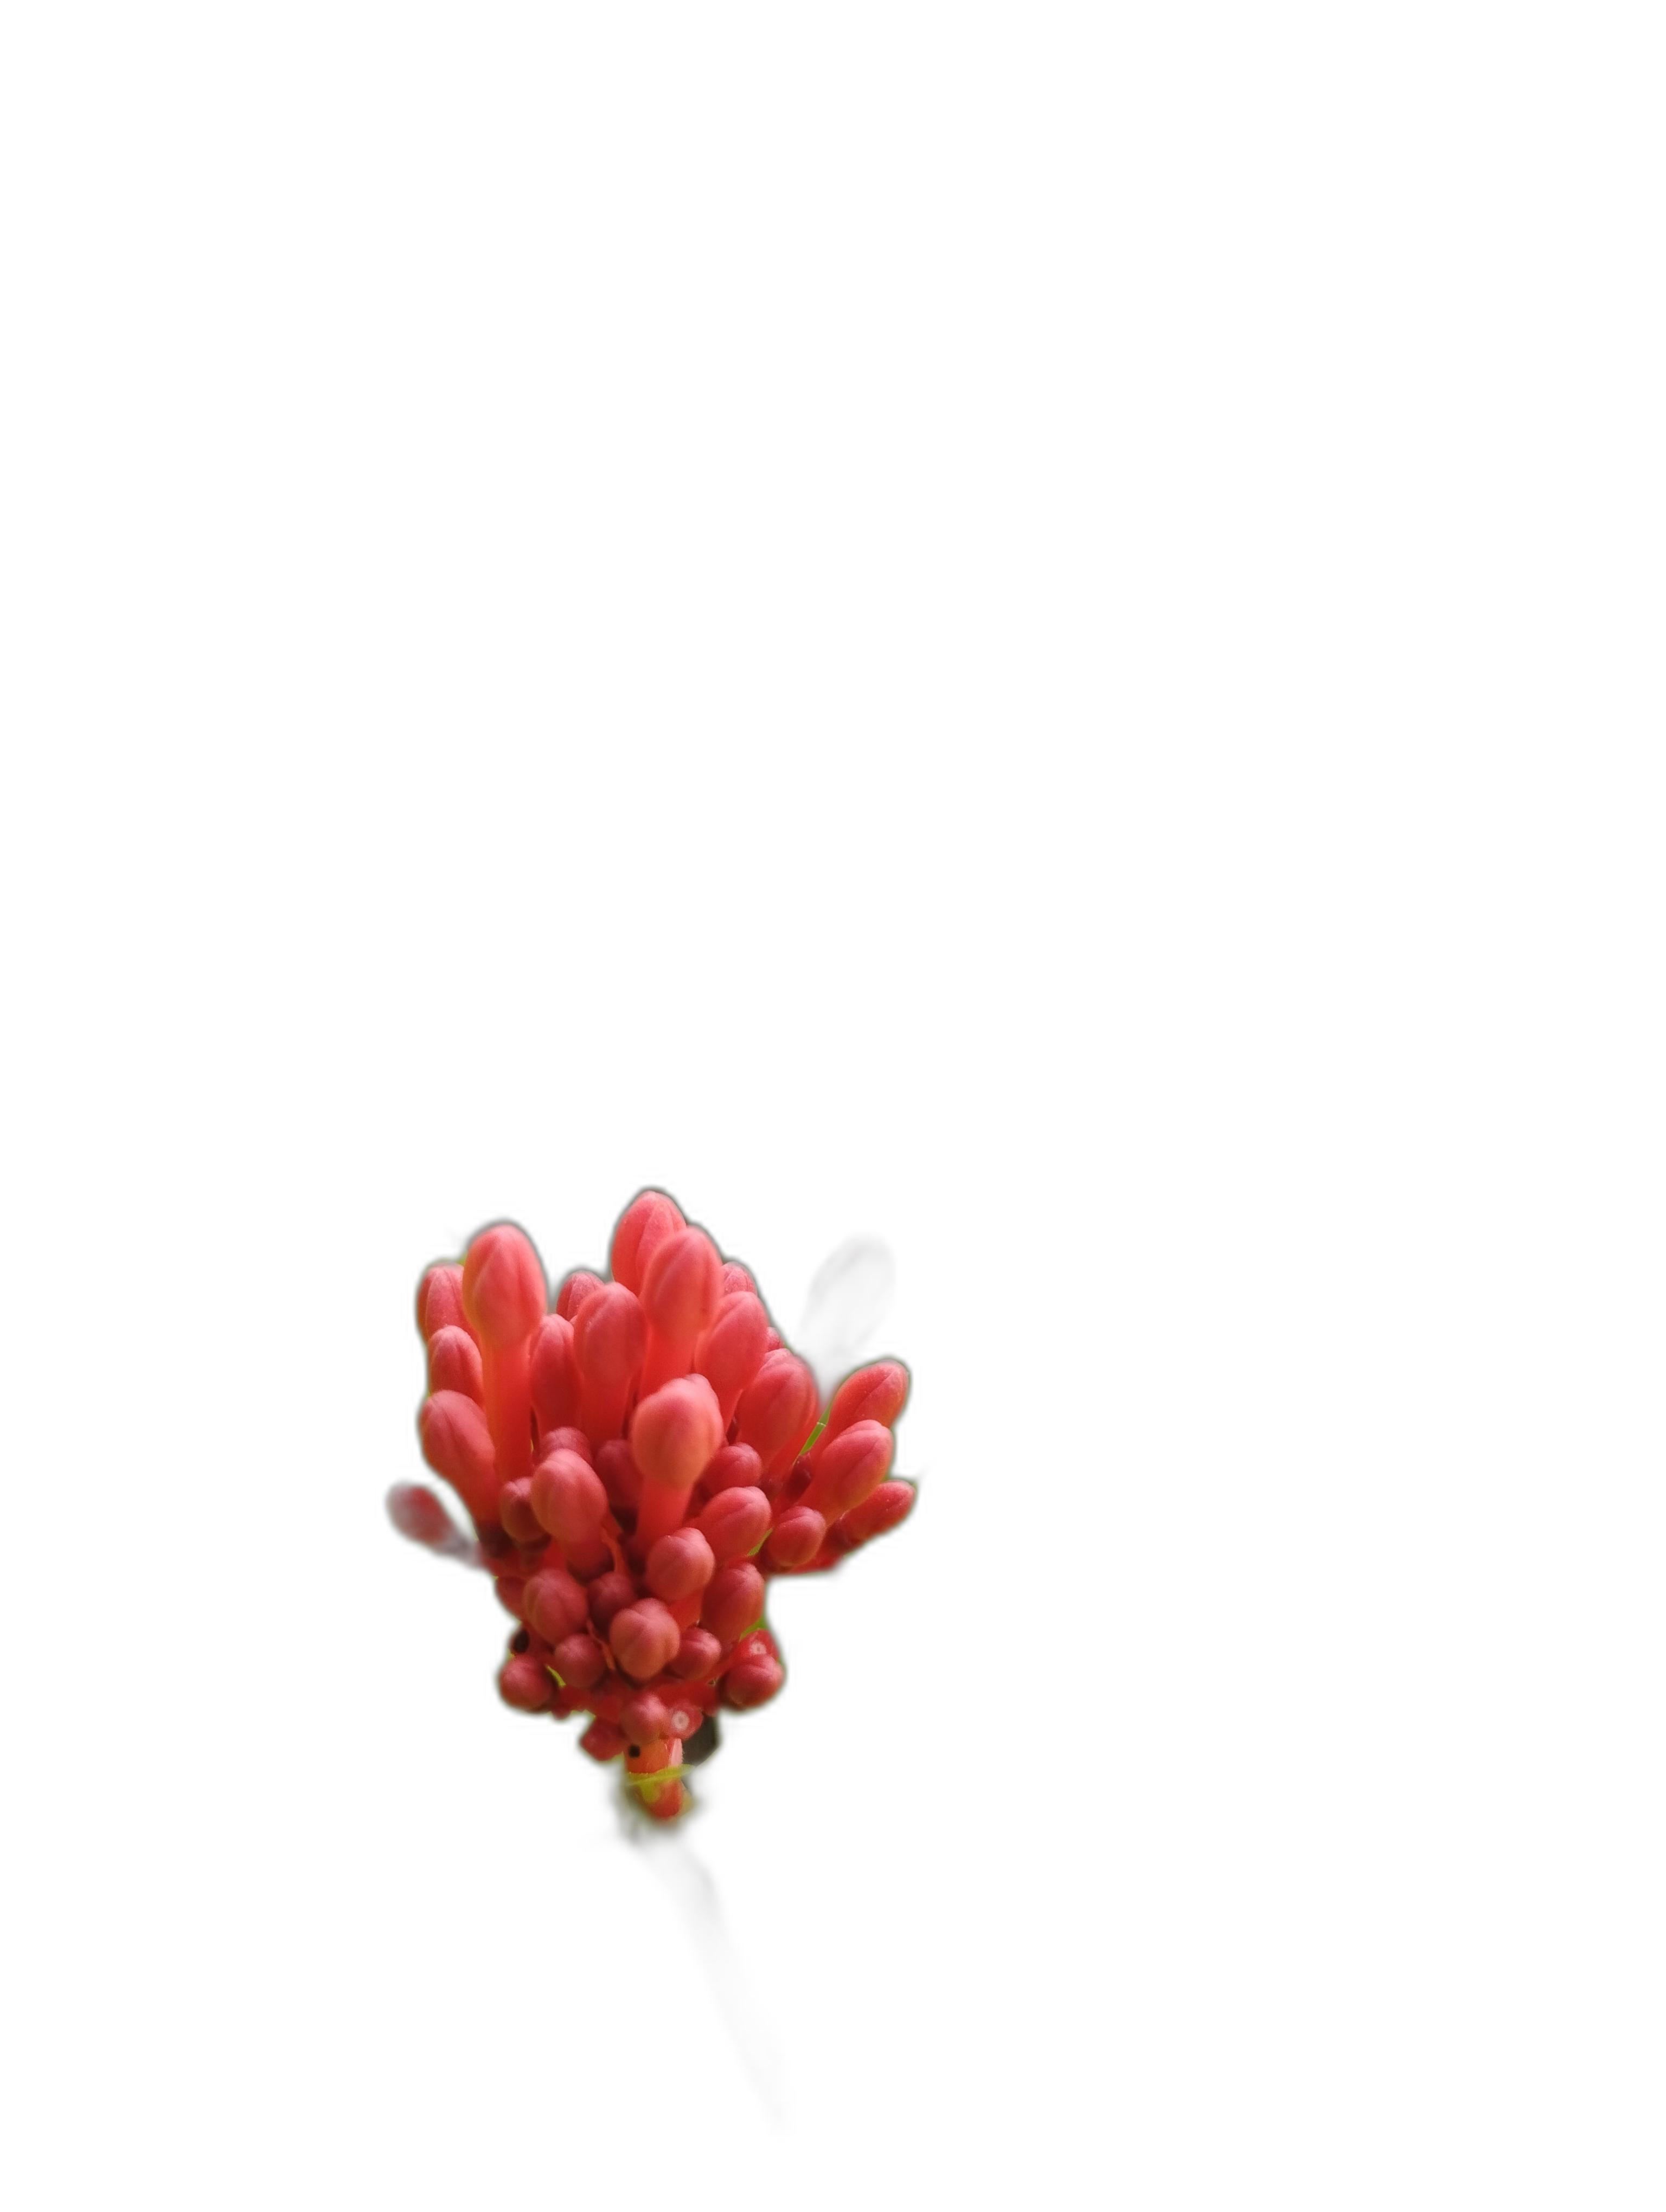
Label: Jungle geranium